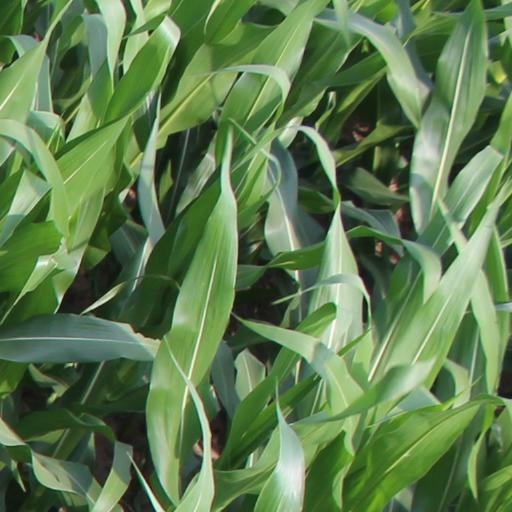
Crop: maize; corn